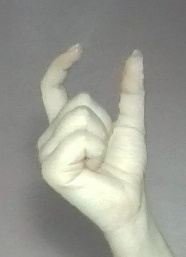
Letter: nun